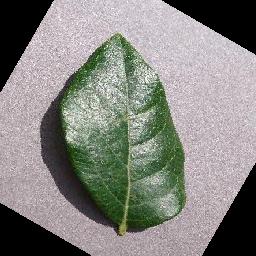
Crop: blueberry
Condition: healthy